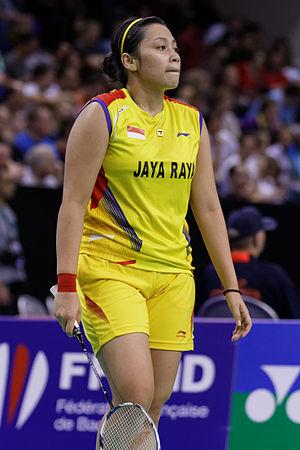
Pia Zebadiah Bernadeth est une joueuse de badminton indonésienne. Elle a remporté la médaille d'argent au championnat du monde de badminton par équipes mixtes 2007 et la médaille du bronze au championnat du monde de badminton par équipes mixtes 2011.